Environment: real
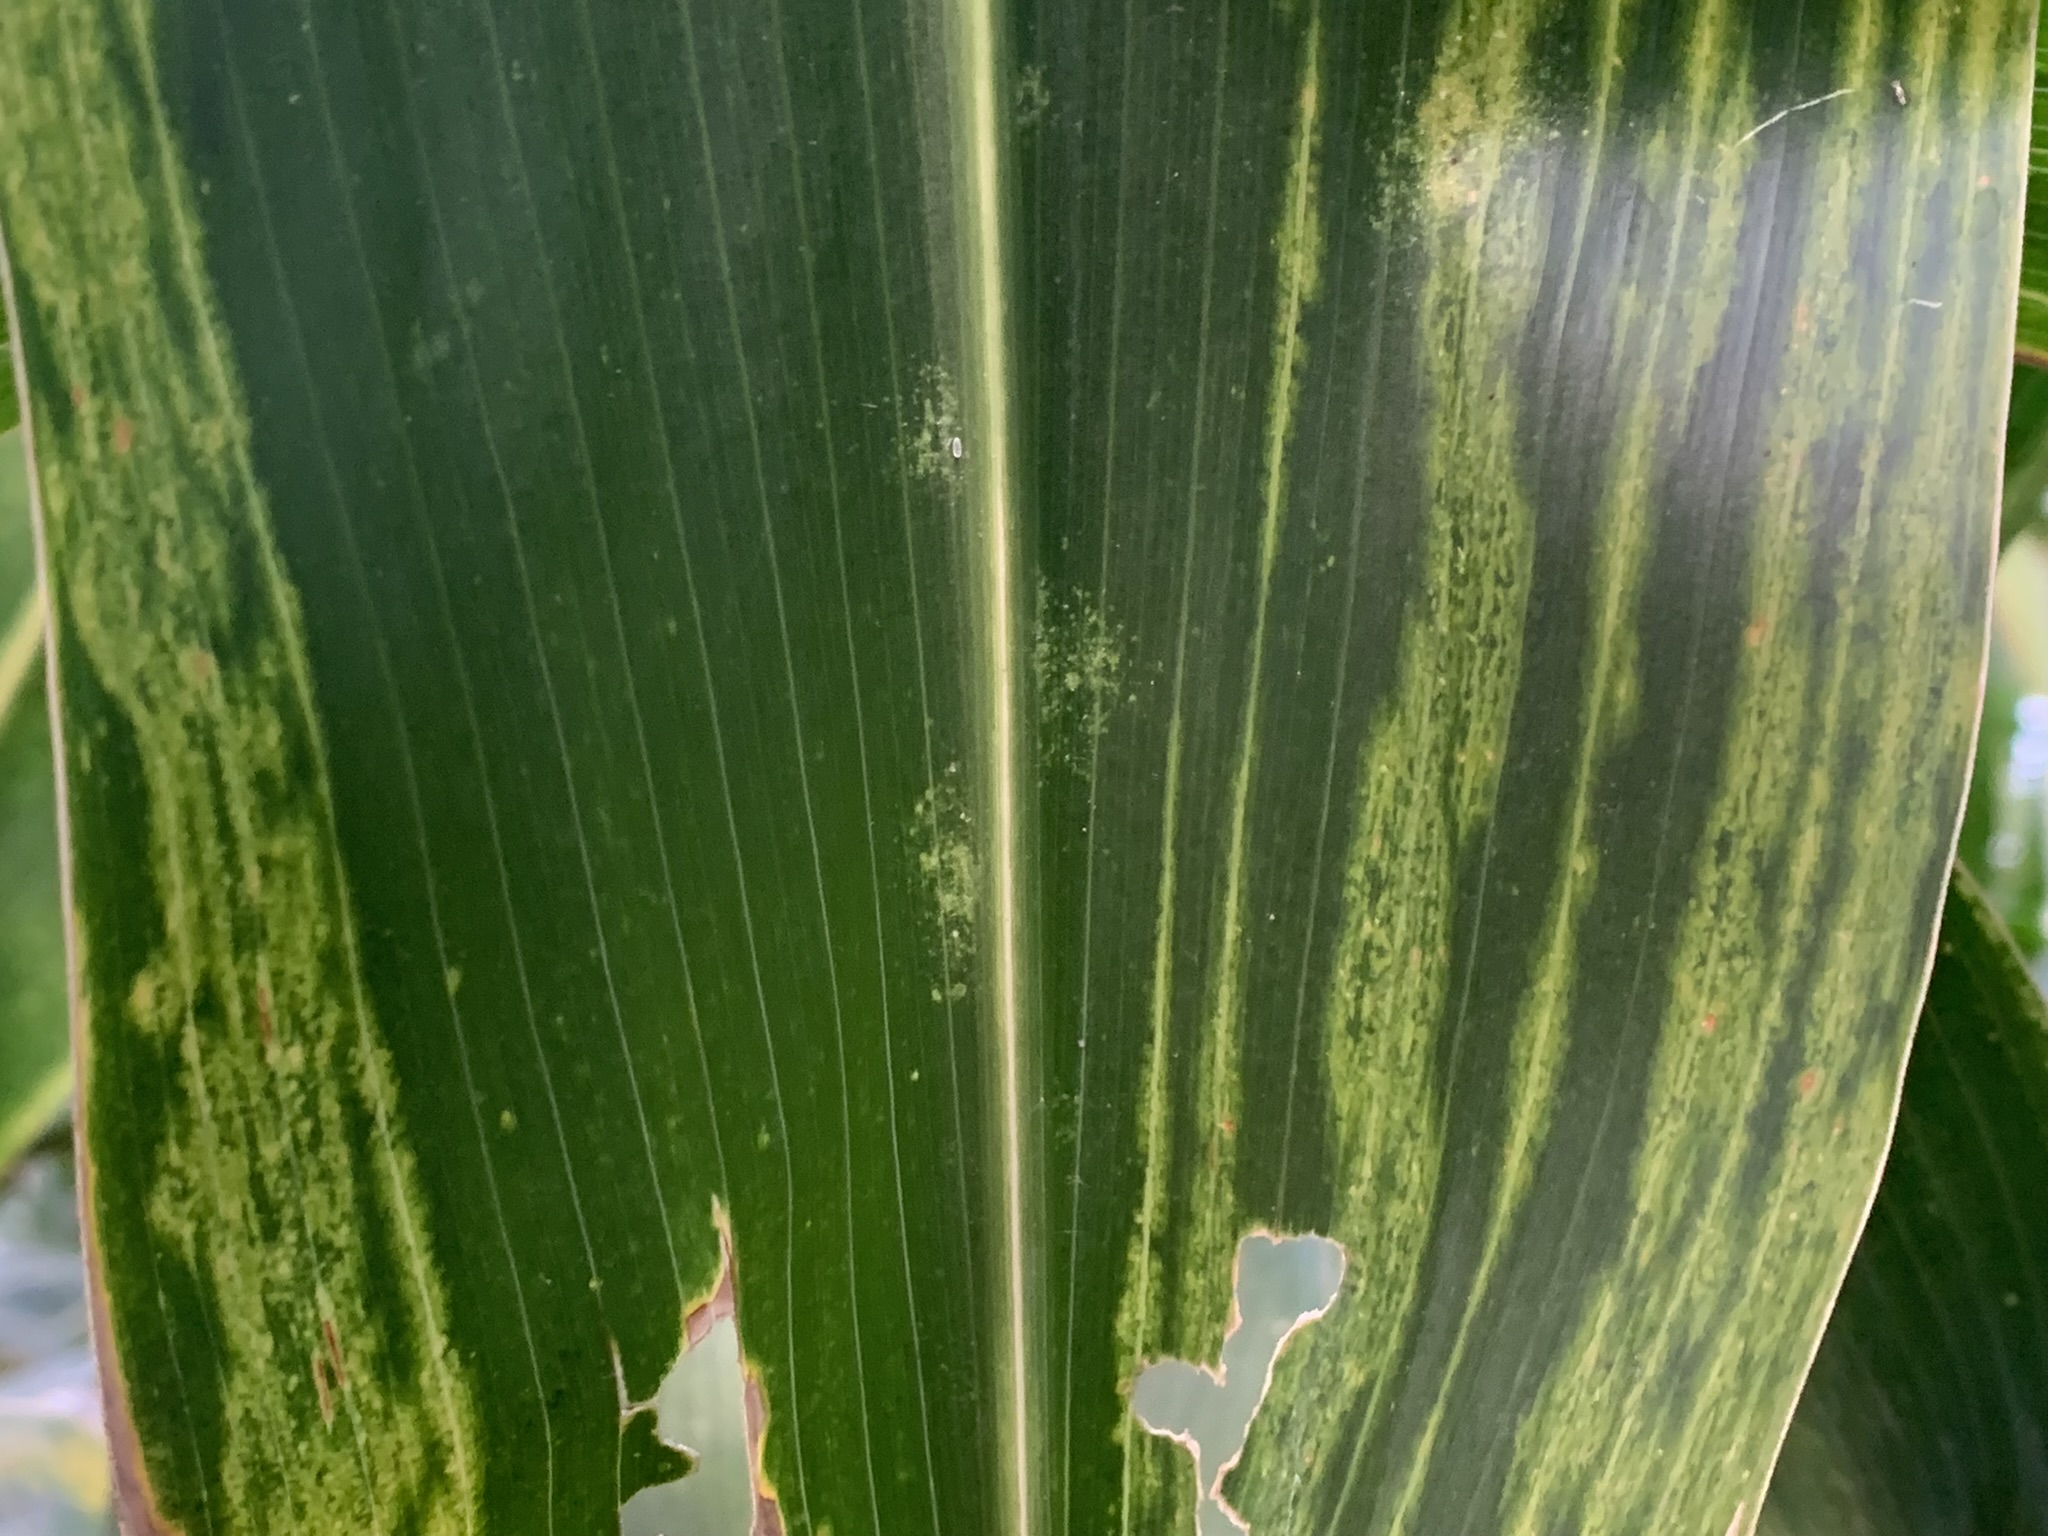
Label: lethal_necrosis